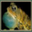
Label: frog